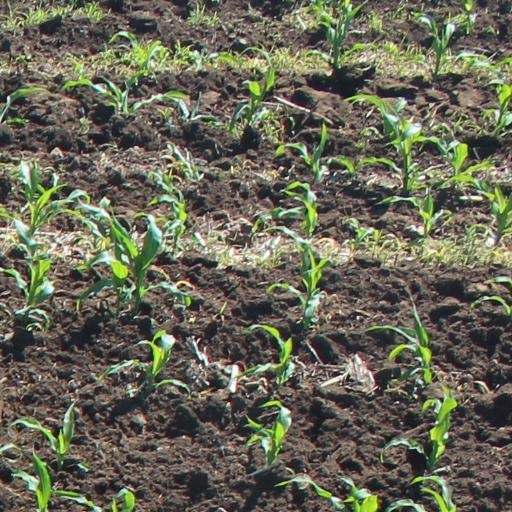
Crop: maize; corn